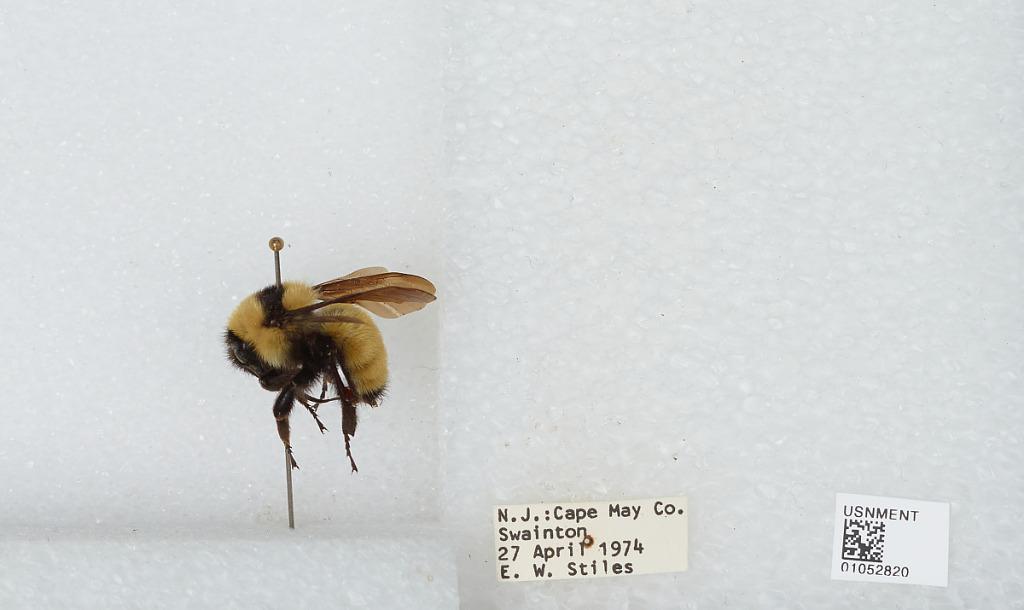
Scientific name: Bombus sp.
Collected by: E. Stiles
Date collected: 1974-4-27
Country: United States
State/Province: New Jersey
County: Cape May
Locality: Swainton
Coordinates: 39.1314, -74.7775